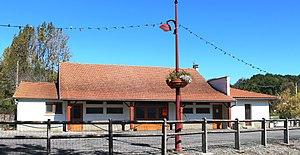
Salle des fêtes de Saint-Paul (Hautes-Pyrénées)
Saint-Paul est une commune française située dans le département des Hautes-Pyrénées, en région Occitanie.